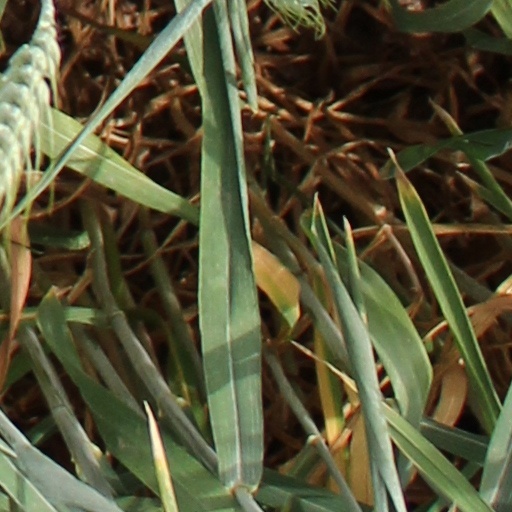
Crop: wheat